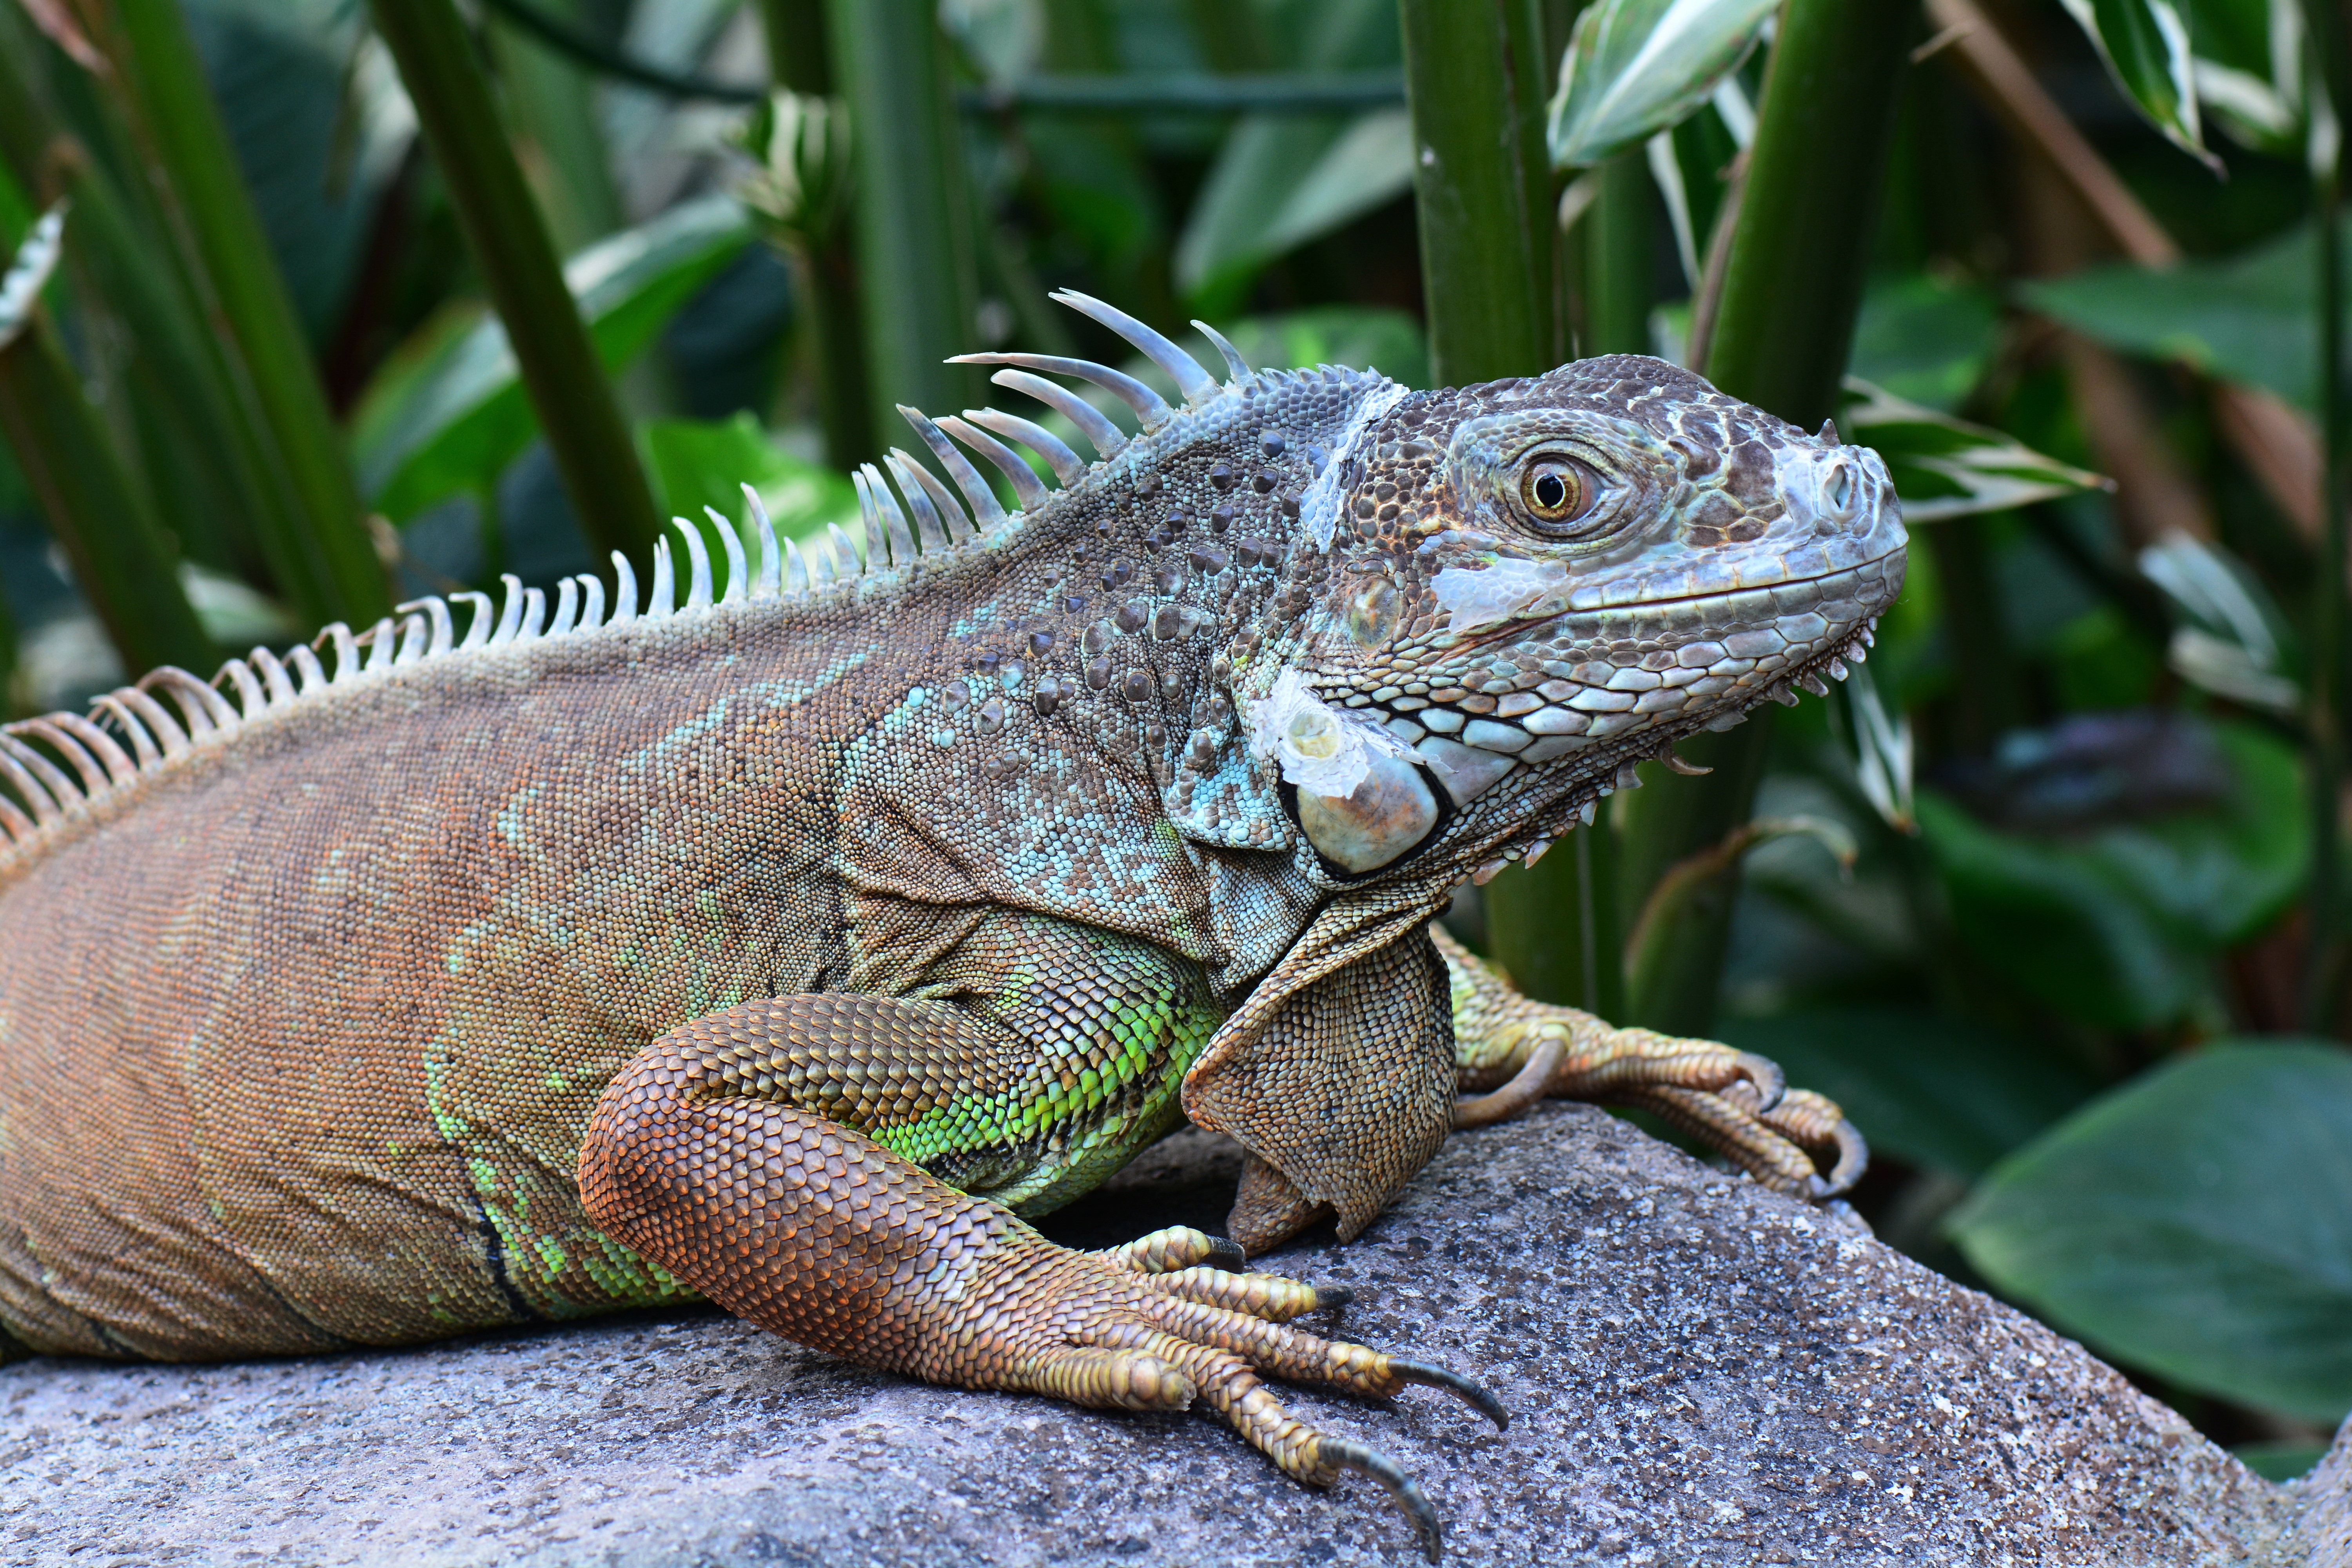
wildlife, reptile, iguana, fauna, lizard, green lizard, posing, vertebrate, iguania, sunning, lacerta, agamidae, agama, dactyloidae, scaled reptile, lacertidae, african chameleon